Gloucestershire Volunteer Artillery

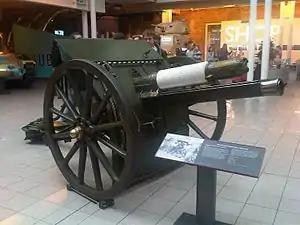
18-pounder gun preserved at the Imperial War Museum.

1/I South Midland Bde was stationed at Broomfield, near Chelmsford. The training of 1st South Midland Division proceeded satisfactorily, and it was selected for service on the Western Front. Orders arrived on 13 March 1915, final stores and reinforcements from 2/I SM Bde arrived, and 1/I SM Bde entrained on 29 March for Southampton, where it embarked on the transports "City of Lucknow" and "Huanchaco", landing at Le Havre on 30 March. By 2 April the brigade reached Neuve Eglise in Belgium where the division had concentrated. The batteries took up positions assigned to them by XXVII Bde of 5th Division, and began registering their guns on 5 April, despite problems with the fuzes of their old 15-pdr ammunition. Lieutenant-Col Balfour of 1/I SM Bde took over tactical control of the sector from XXVII Bde at midnight on 7/8 April. The brigade could do little, being allowed only 3 rounds per gun per day at first. Most of the firing was retaliatory exchanges with identified German batteries or to harass enemy working parties.